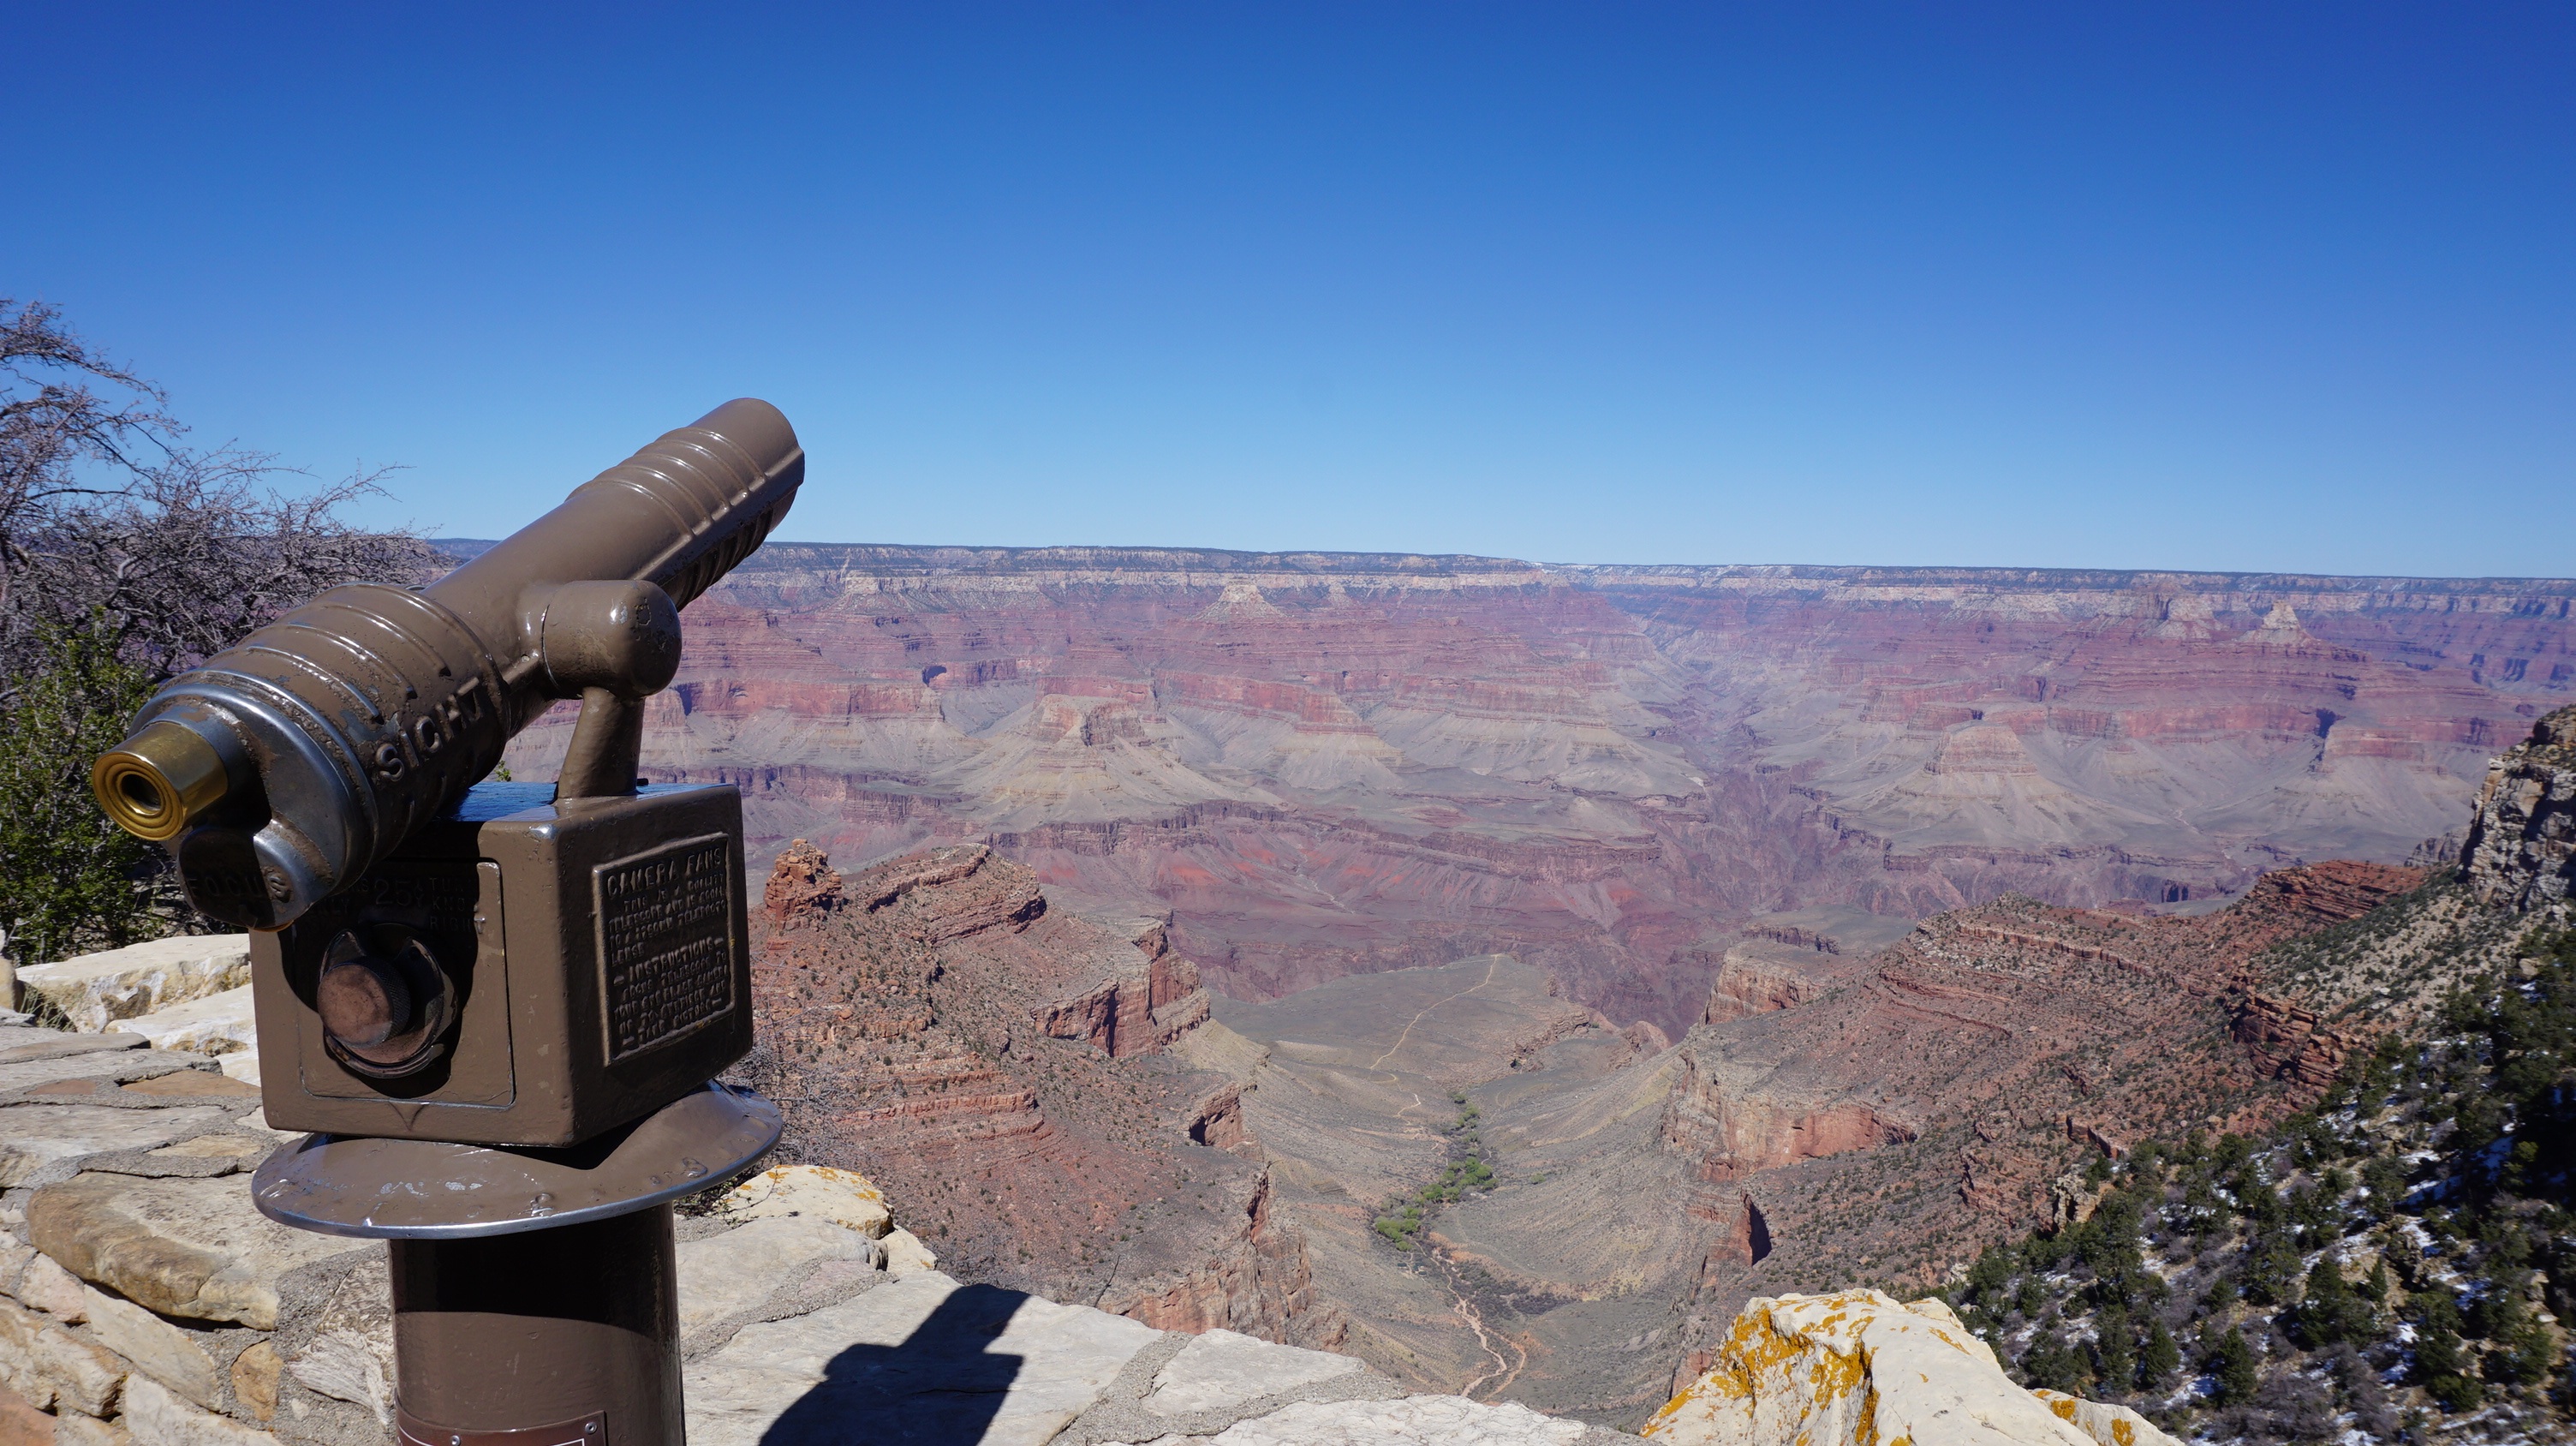
nature, rock, canyon, grand canyon, tourism, arizona, tourist attraction, the national park